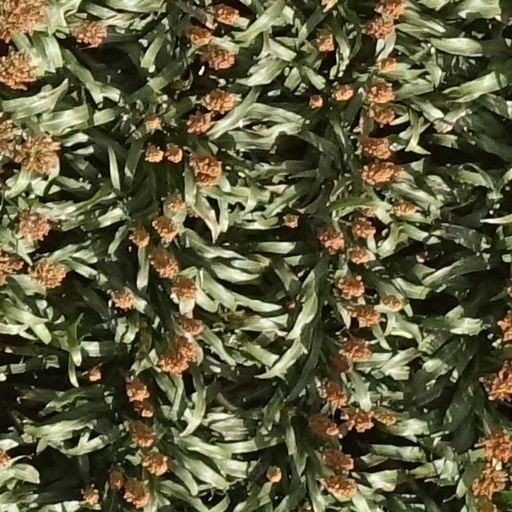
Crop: sorghum